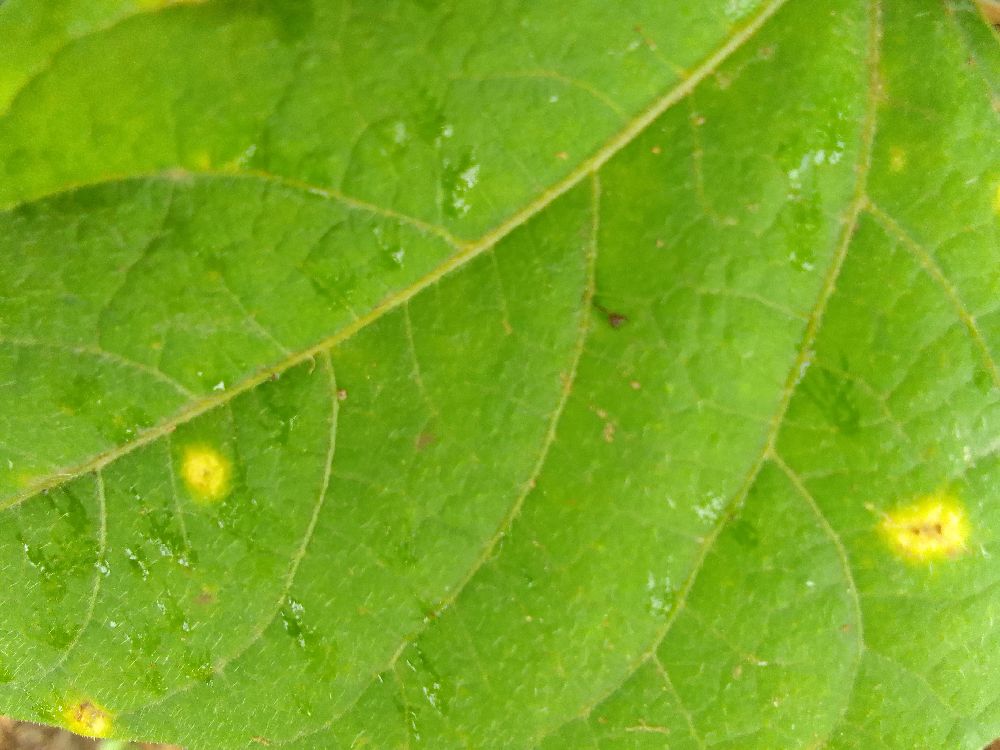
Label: rust